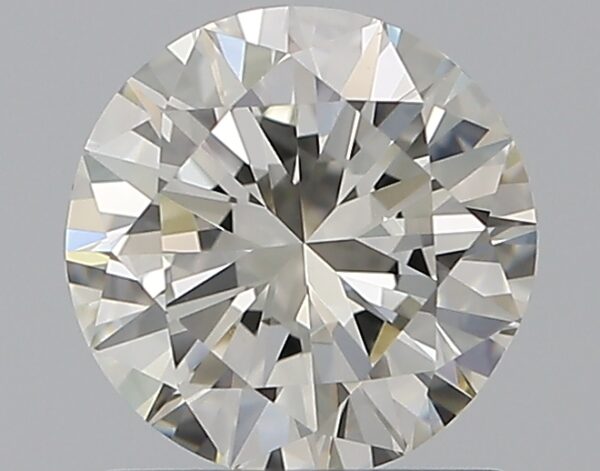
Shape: round
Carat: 1
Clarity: VS1
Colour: J
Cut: VG
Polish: EX
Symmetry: VG
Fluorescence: N
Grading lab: GIA
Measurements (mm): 6.37 x 6.44 x 3.9